Battle of Fornovo

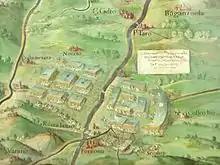
The Battle of Fornovo in the Gallery of Maps (Vatican Museums)

On 27 June the Venetians and their allies established camp near Fornovo di Taro, some 30 km southwest of Parma, to wait for the French. They would not have to wait long, but the Venetian Senate was not unanimous on fighting the French. Some members wanted to attack the rear guard of the French to try to seize their loot, while others cautioned that Italy was risking too much in this battle as this was just one French army and others could potentially be called upon.